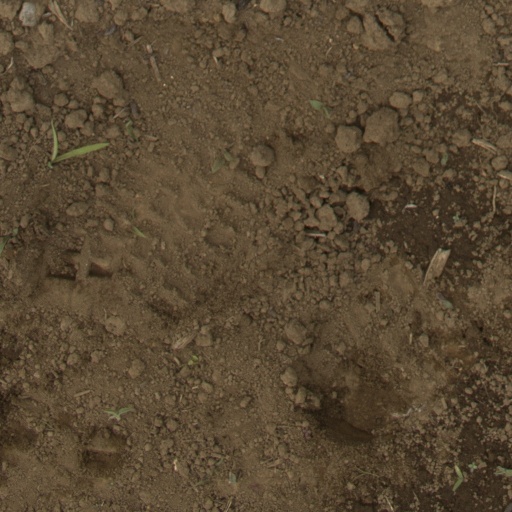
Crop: Jerusalem artichoke